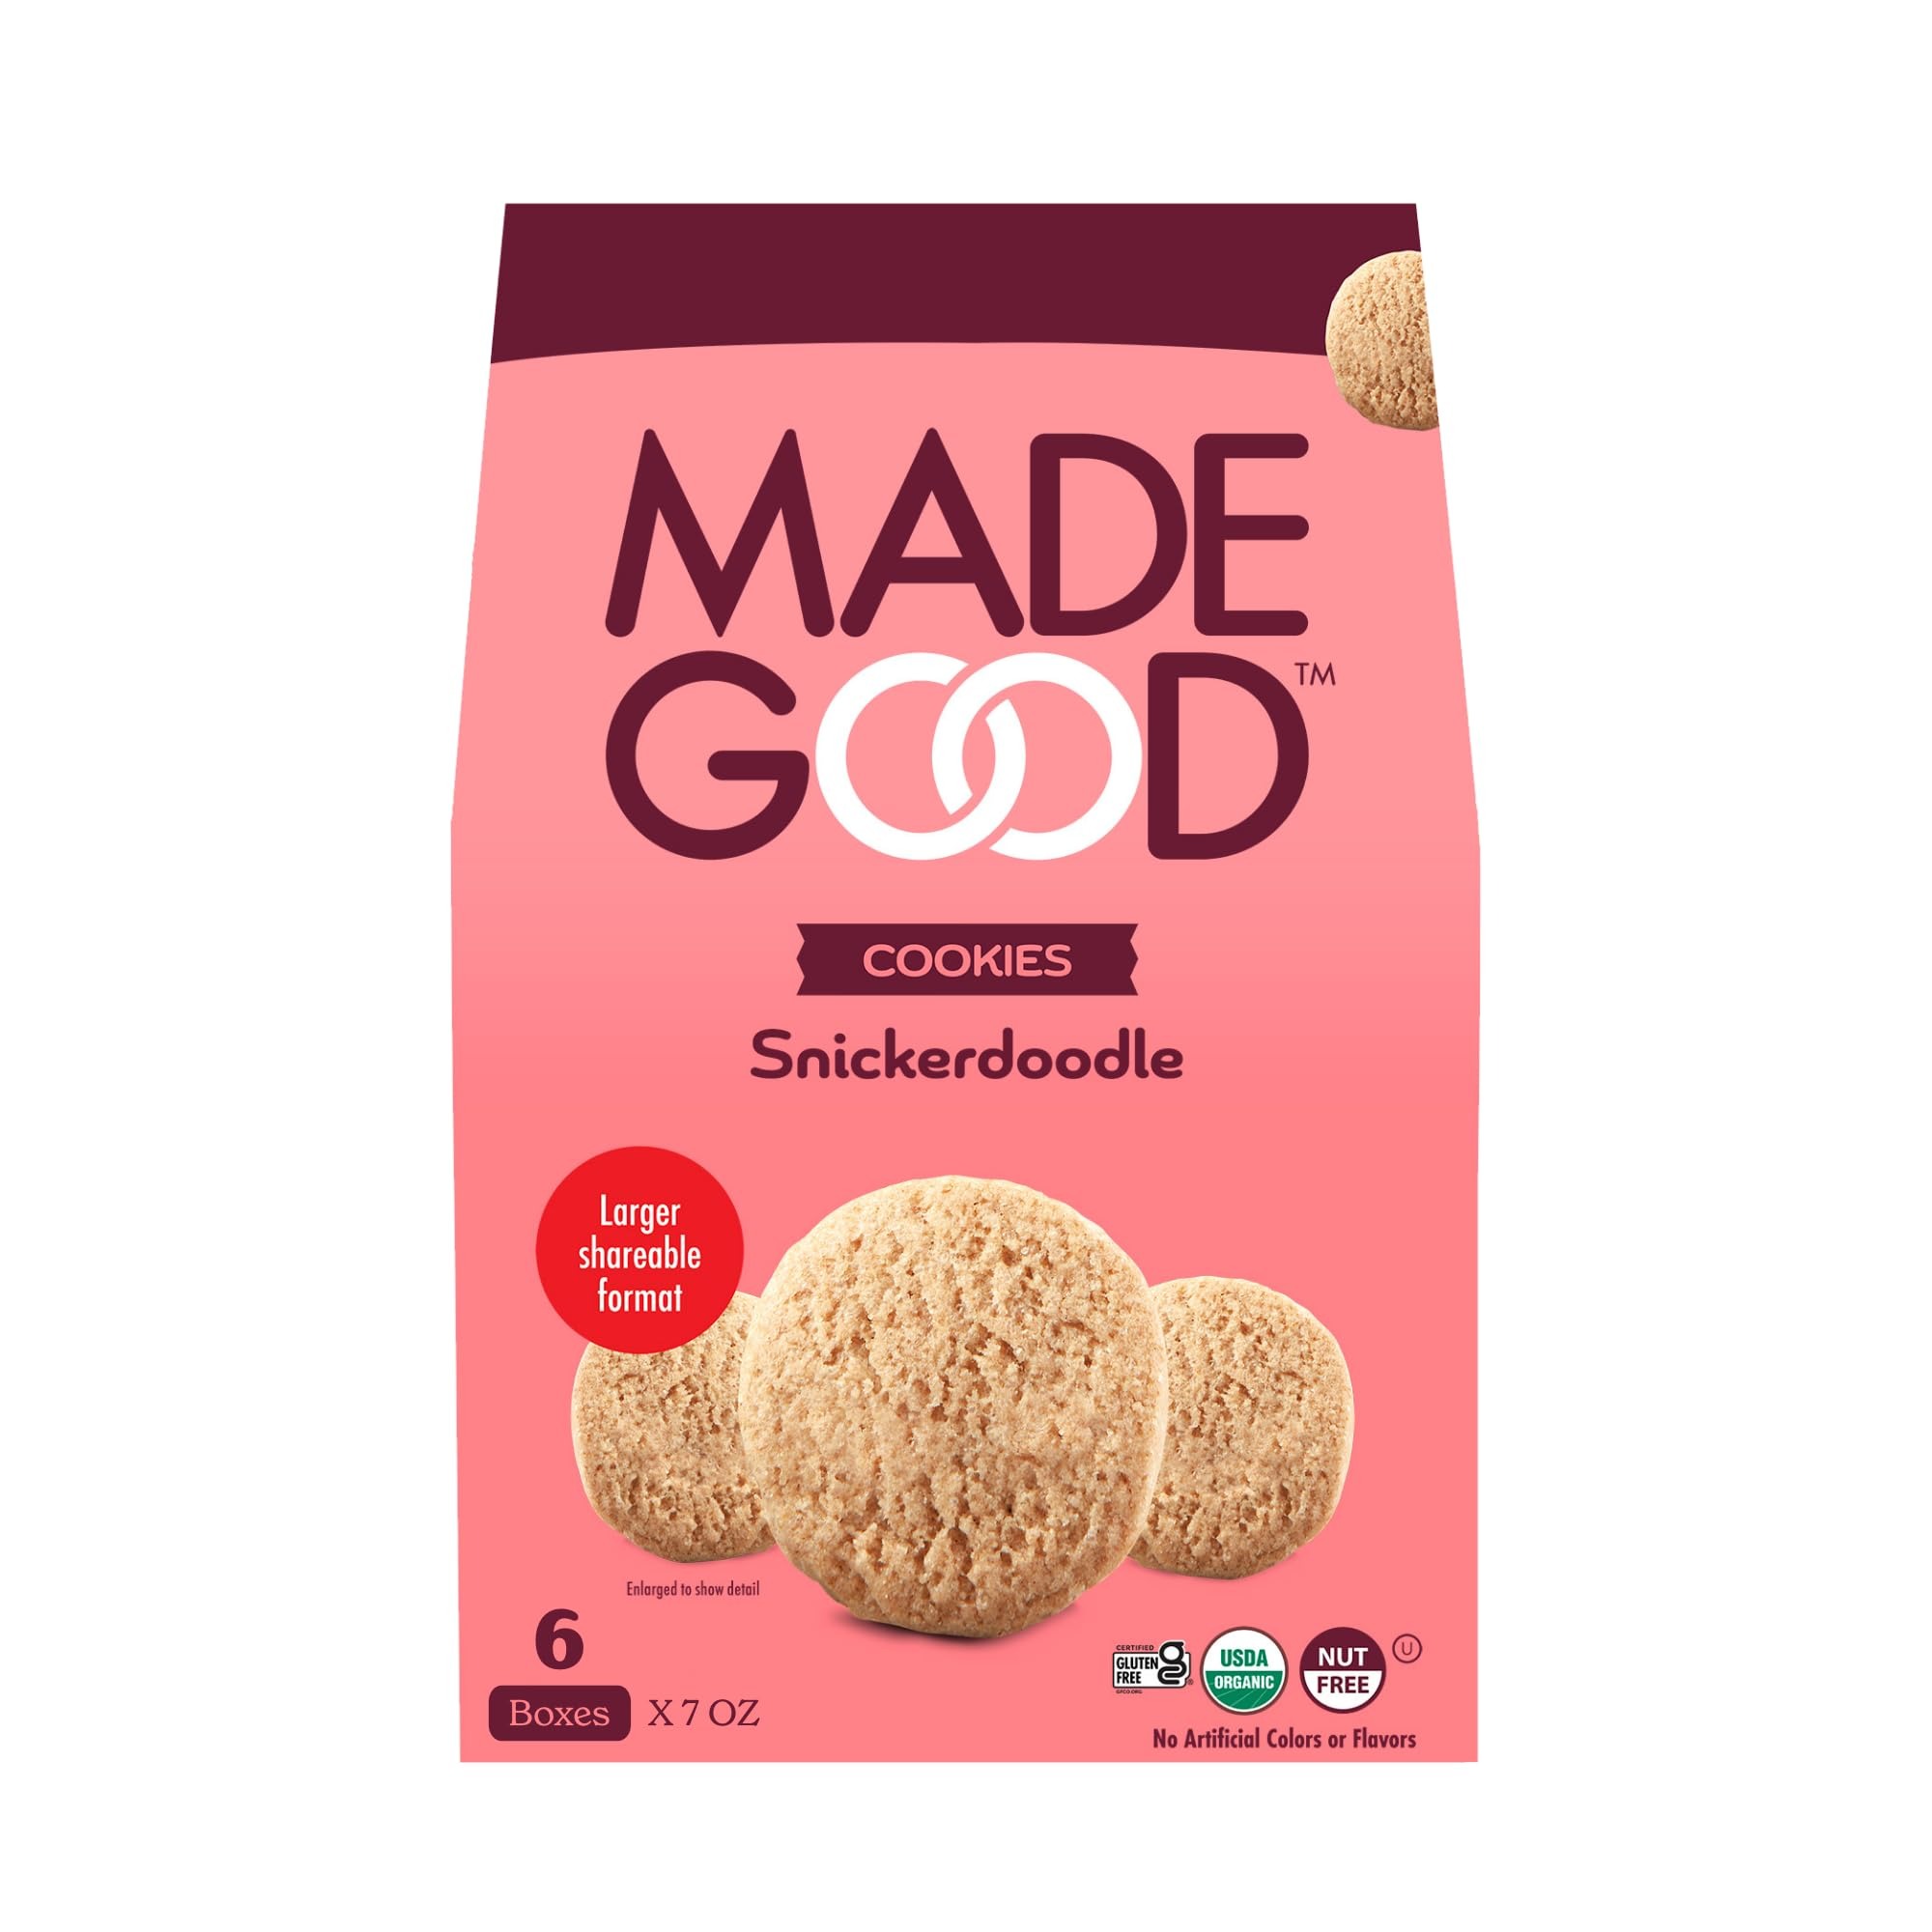
Item Name: MadeGood Snickerdoodle Crunchy Cookies (6 Boxes, 7oz Each) Organic and Gluten Free Snacks
Bullet Point 1: Contains 6 (7oz) boxes of NEW MadeGood Snickerdoodle Cookies, now with an improved texture and taste.
Bullet Point 2: SNICKERDOODLE: MadeGood Cookies are organic, gluten-free, vegan, and non-GMO. Indulge in a snack that both tastes good and is made good.
Bullet Point 3: WHOLESOME INGREDIENTS: cookies that deliver nutrients from vegetable extracts in each serving and are a good source of vitamin D.
Bullet Point 4: FREE FROM TOP 9 ALLERGENS: snacks that are made to share, these cookies are baked in a dedicated nut-free facility.
Bullet Point 5: INDULGE: with these deliciously crunchy cookies that are perfect for a late night treat or mid-day pick me up!
Product Description: Indulge in MadeGood's Snickerdoodle Cookies, the better-for-you treat designed for sharing moments of delight! With an improved texture and deliciously crunchy bite, these tasty cookies boast enhanced flavor and are crafted in a dedicated nut-free facility. Packed with wholesome, organic ingredients and nutrients from vegetable extracts, they're a good source of vitamin D. Gluten-free and oh-so-cinnamon, these delights are thoughtfully made for those who love to share joy, laughter, and, of course, cookies! Time to treat yourself and spread the sweetness. MadeGood was started to share a family's love for good snacks, but it was also started to do some good in the world. Good is for everyone – high standards, quality, and transparency. We're committed to baking better snacks right down to the carbon footprint. Contains 6 x 7oz Boxes.
Value: 6.0
Unit: Count

Price: 4.89